Tony Stewart

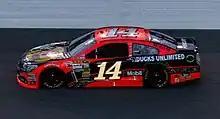
Stewart during the 2013 Coke Zero 400

Before the season Stewart welcomed new drivers retired Indycar driver Danica Patrick and driver David Reutimann to drive partly for Stewart-Haas Racing as part of a partnership with Tommy Baldwin Racing who provided parts of the cars.